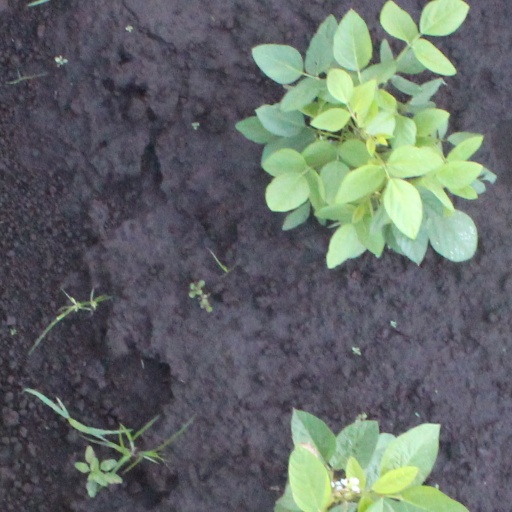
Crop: soybean